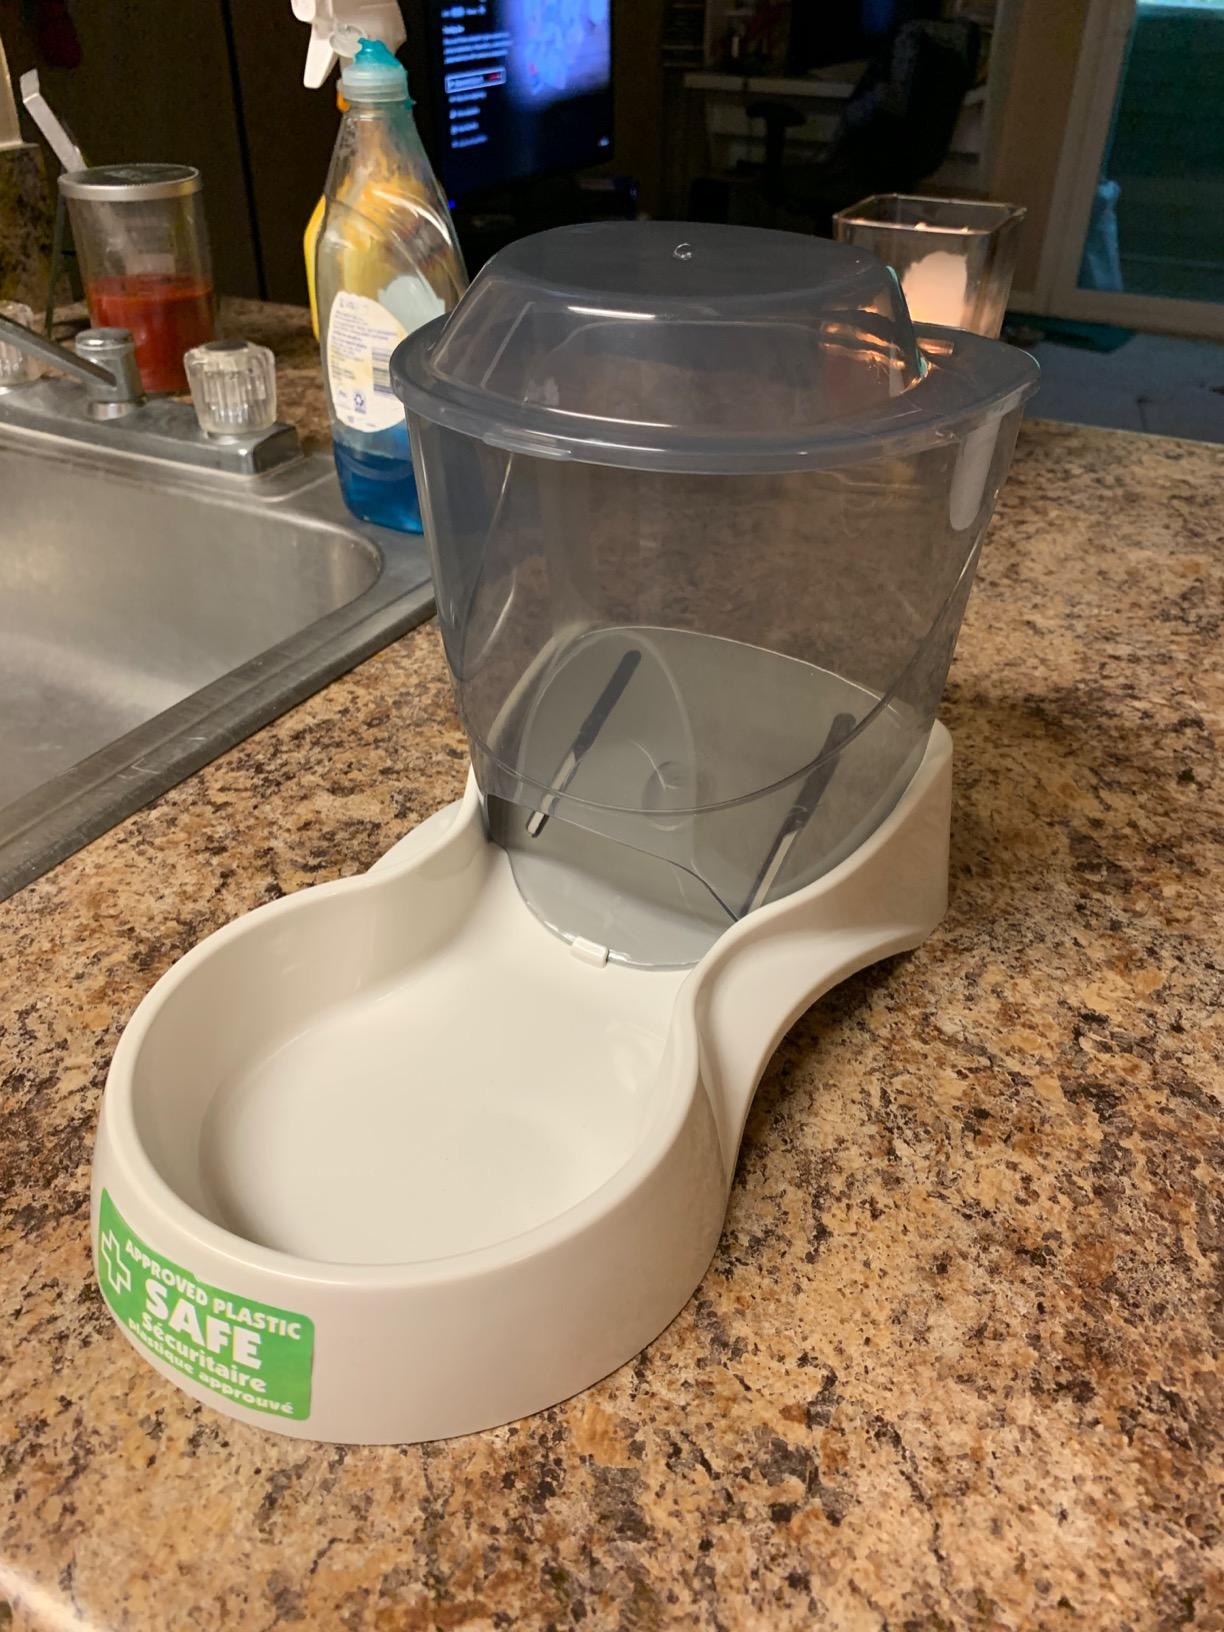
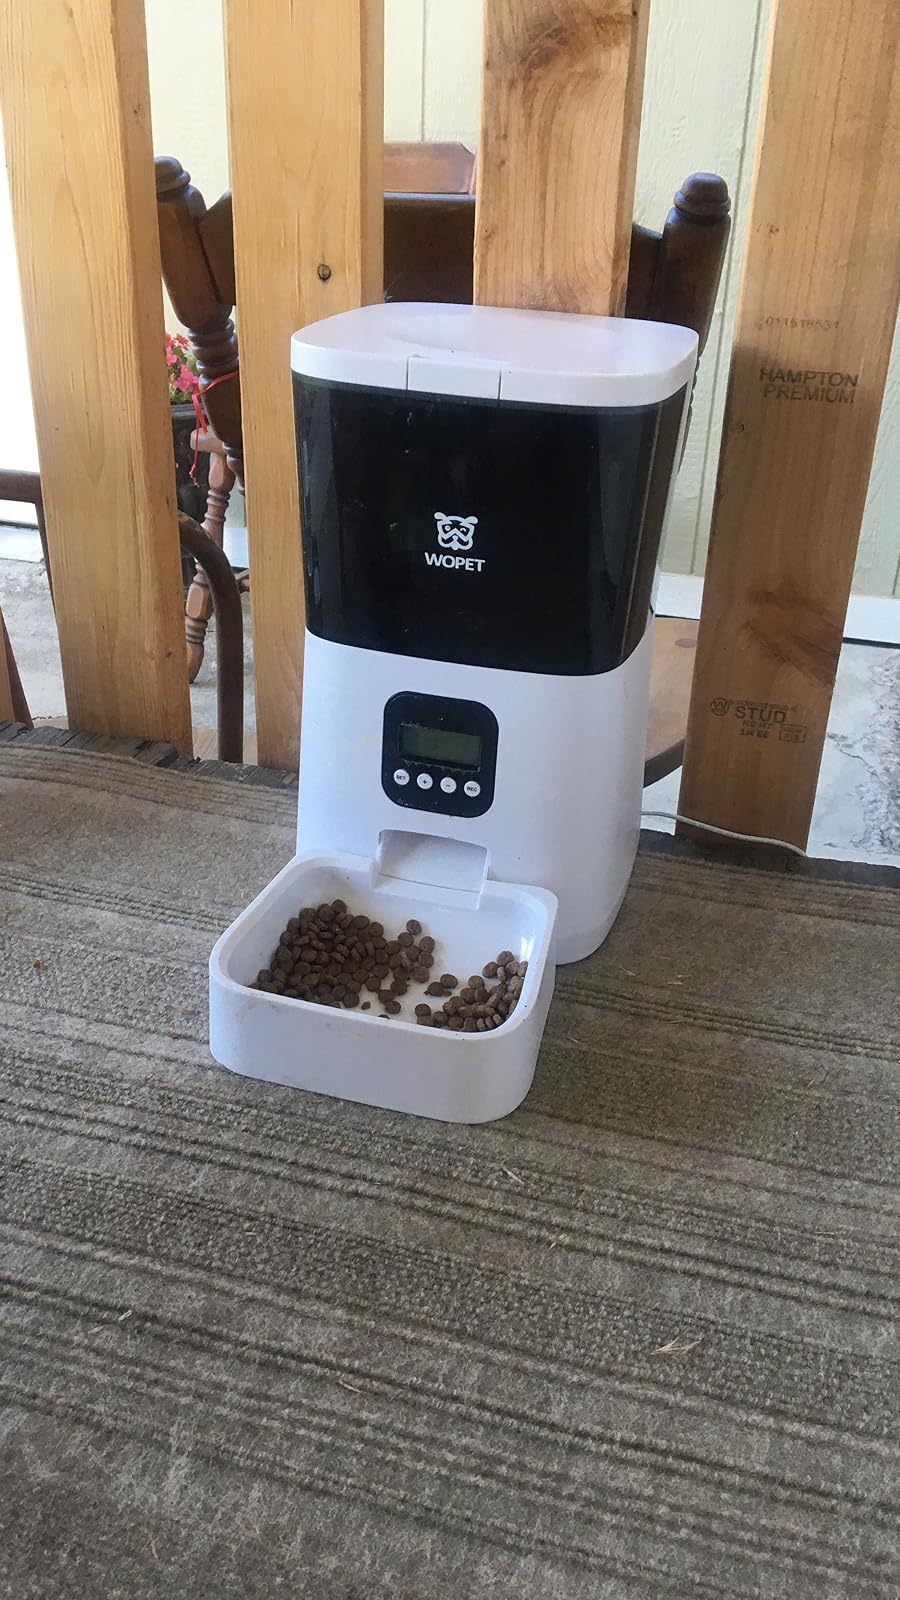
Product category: items_feeder
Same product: no